Princess Benedetta d'Este

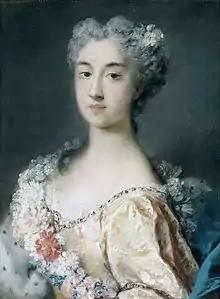
Portrait by Rosalba Carriera, 1723.

Benedetta Maria Ernestina d'Este (18 August 1697 – 17 September 1777) was an Italian noblewoman and princess of the Duchy of Modena and Reggio. She served as Regent of the Duchy of Modena and Reggio during the absence of her brother Francesco III in October - December 1737.